William Baffin

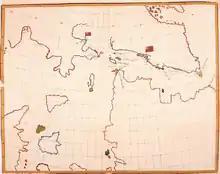
William Baffin's chart of the Hudson Strait.

Baffin again sailed as pilot of "Discovery" the next year. Leaving Gravesend on 26 March, he passed west of Greenland up the Davis Strait, discovering the large bay to its north which now bears his name, together with a series of sounds which radiate from its head and were named by him after members of the North-West Passage Company: Lancaster, Smith, and Jones. On this voyage, he sailed over farther north than his predecessor John Davis: since his voyages seemed to preclude hope of an ice-free nautical path to the Orient, the area was not explored again for two centuries and his furthest north (about remained unsurpassed in North America until the Royal Navy officer Edward Augustus Inglefield reached in the same area in 1852.